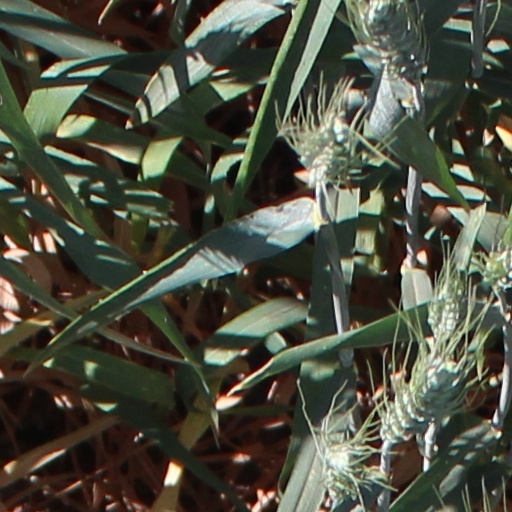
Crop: wheat